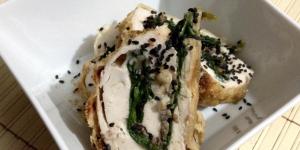
milanesas de pollo rellenas de champinones